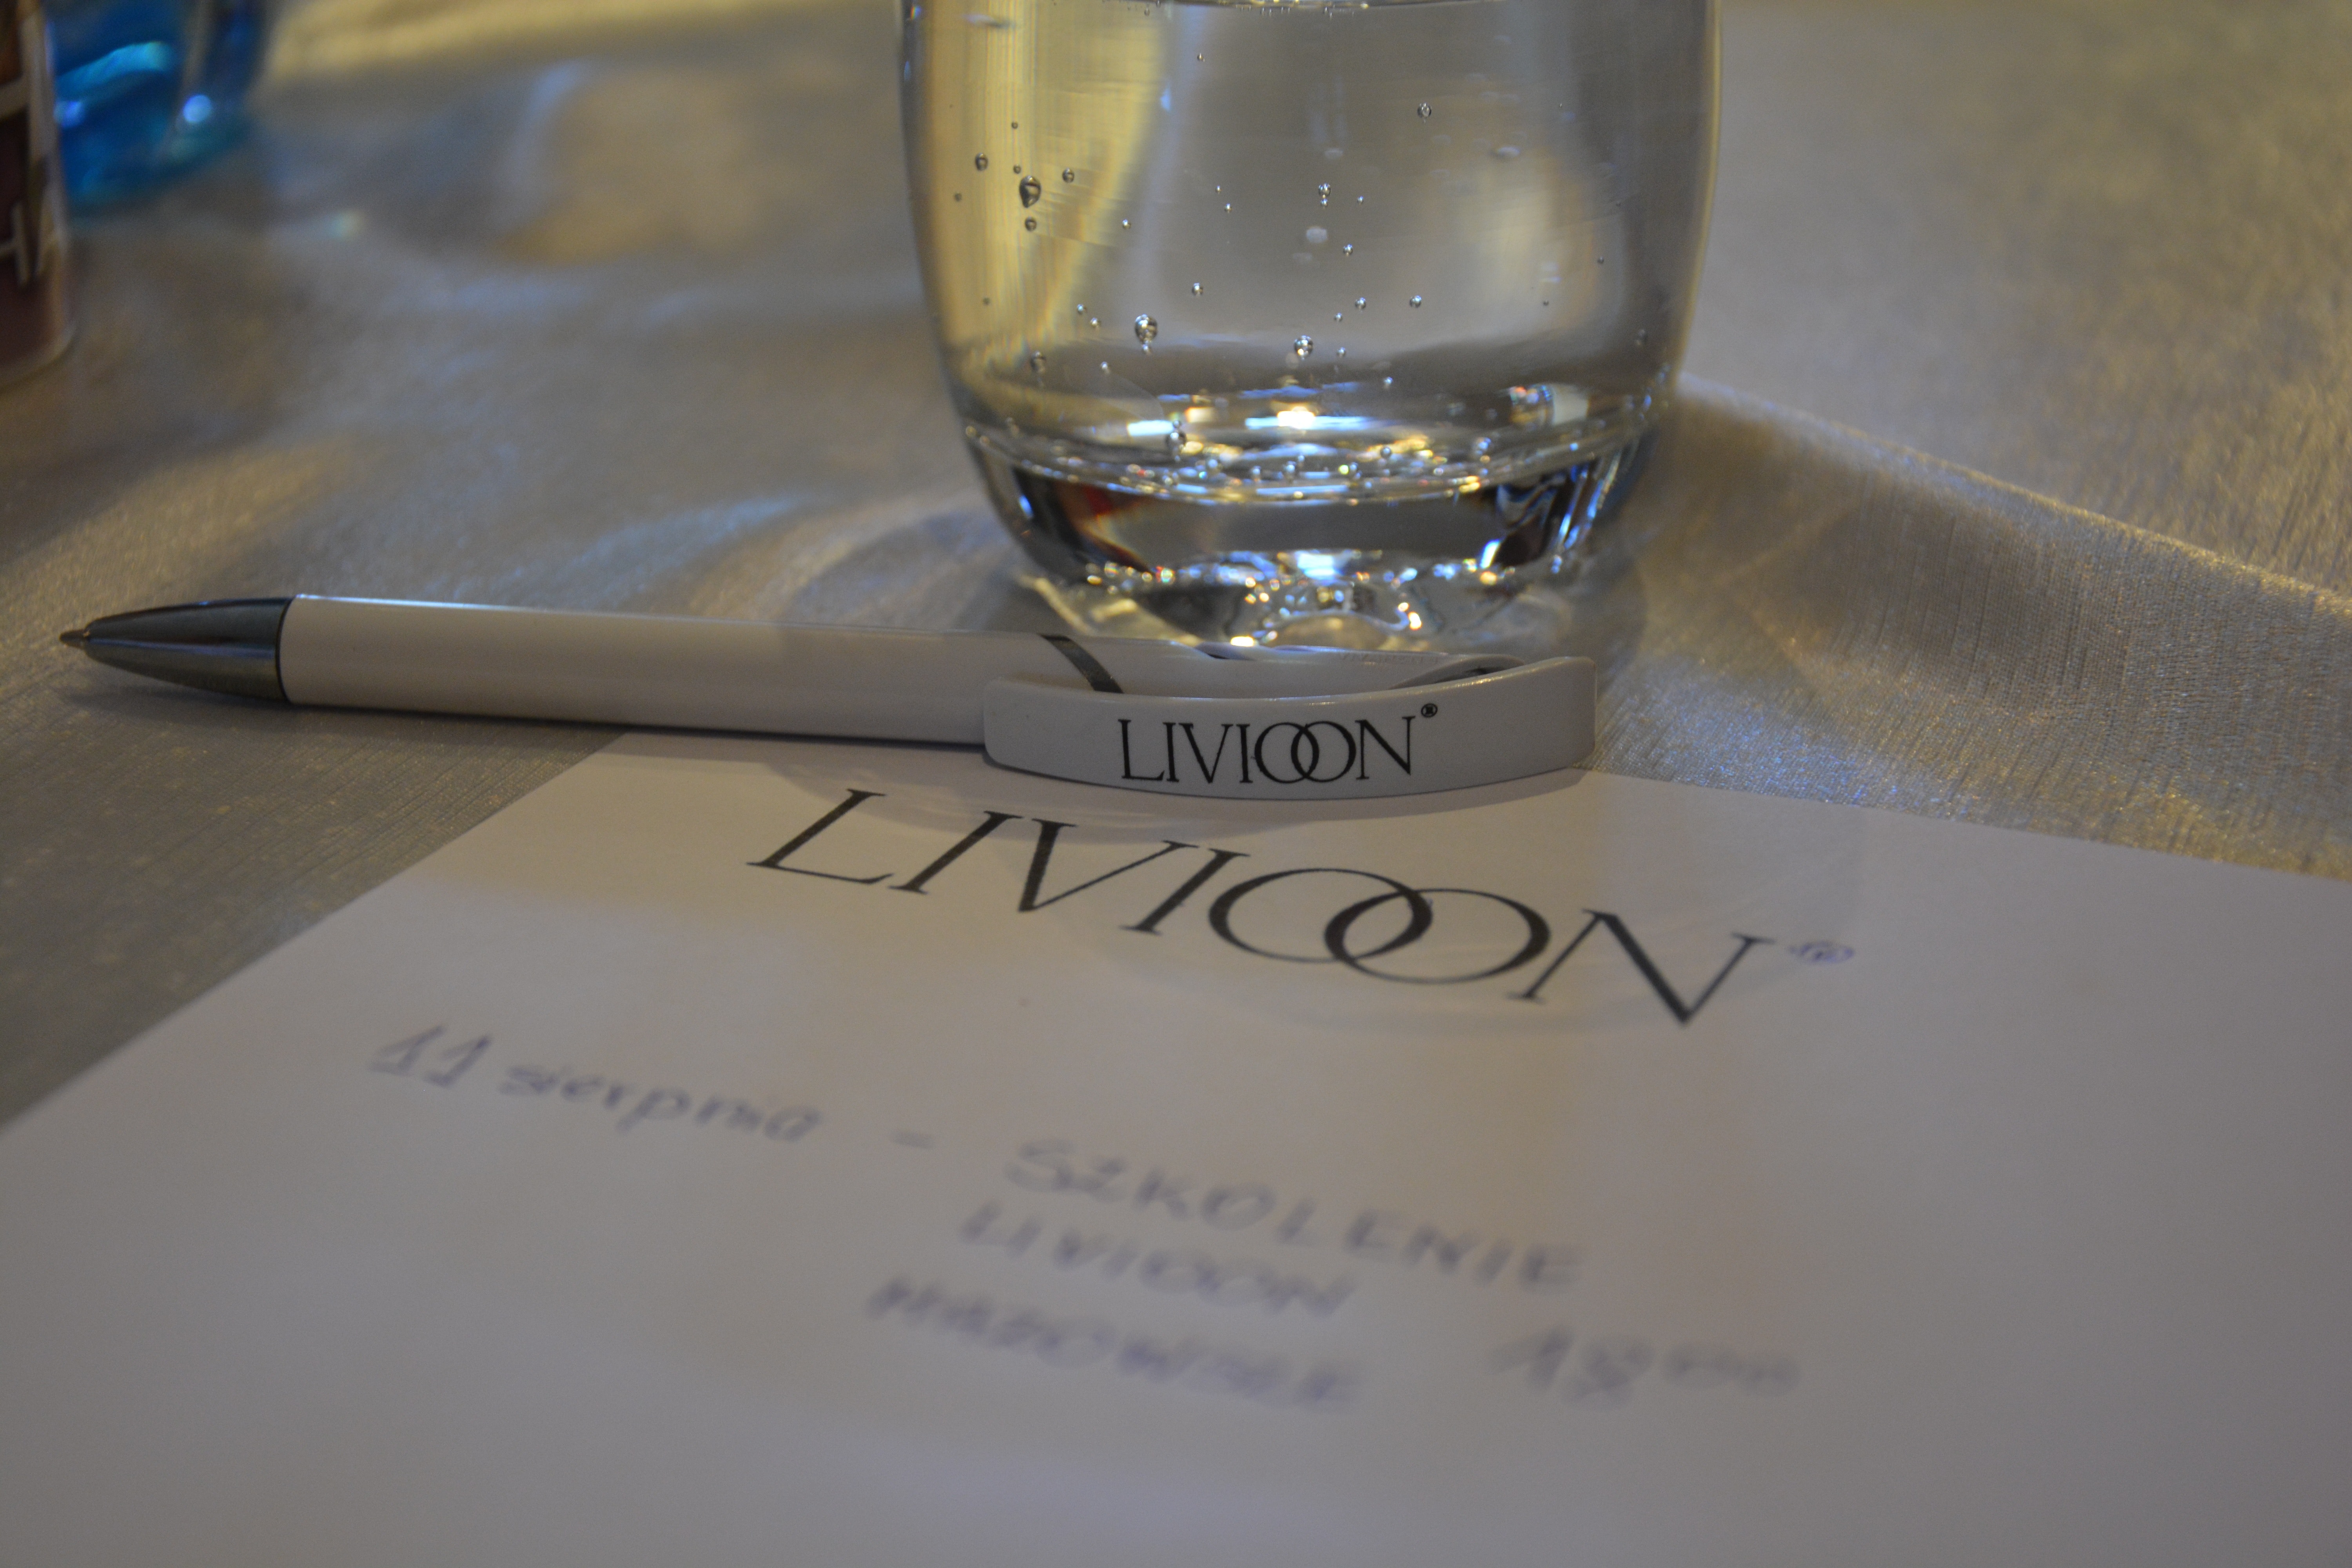
glass, drink